Fear conditioning

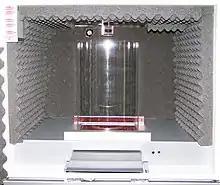
Fear conditioning apparatus for mice equipped with a sound, a foot shock and an activity sensor with photobeams to measure freezing. Environment context can be changed. This apparatus is also used for PTSD studies.

Fear conditioning has been studied in numerous species, from snails to humans. In humans, conditioned fear is often measured with verbal report and galvanic skin response. In other animals, conditioned fear is often measured with freezing (a period of watchful immobility) or fear potentiated startle (the augmentation of the startle reflex by a fearful stimulus). Changes in heart rate, breathing, and muscle responses via electromyography can also be used to measure conditioned fear. A number of theorists have argued that conditioned fear coincides substantially with the mechanisms, both functional and neural, of clinical anxiety disorders. Research into the acquisition, consolidation and extinction of conditioned fear promises to inform new drug based and psychotherapeutic treatments for an array of pathological conditions such as dissociation, phobias and post-traumatic stress disorder.